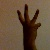
The image shows a hand gesture representing the number 6 in Indian Sign Language.